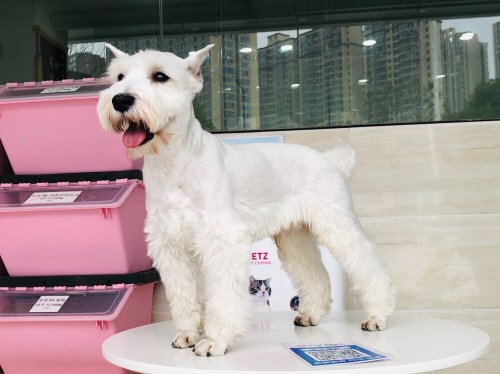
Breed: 2342-n000102-miniature_schnauzer